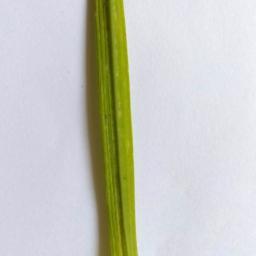
Label: Rice___Healthy